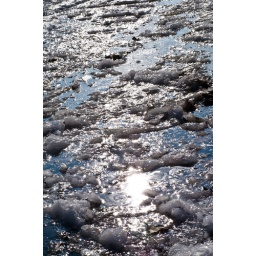
The road in front of my house